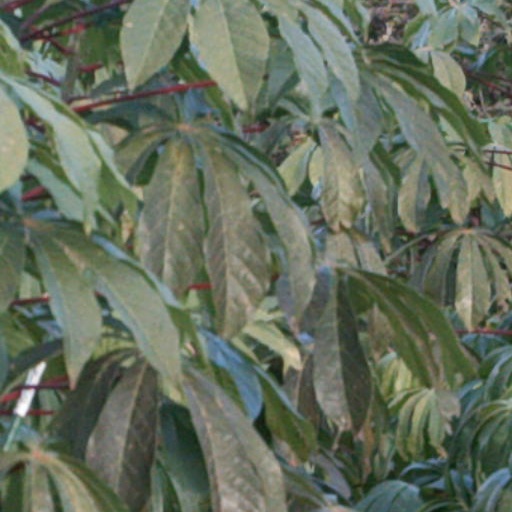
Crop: cassava